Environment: real
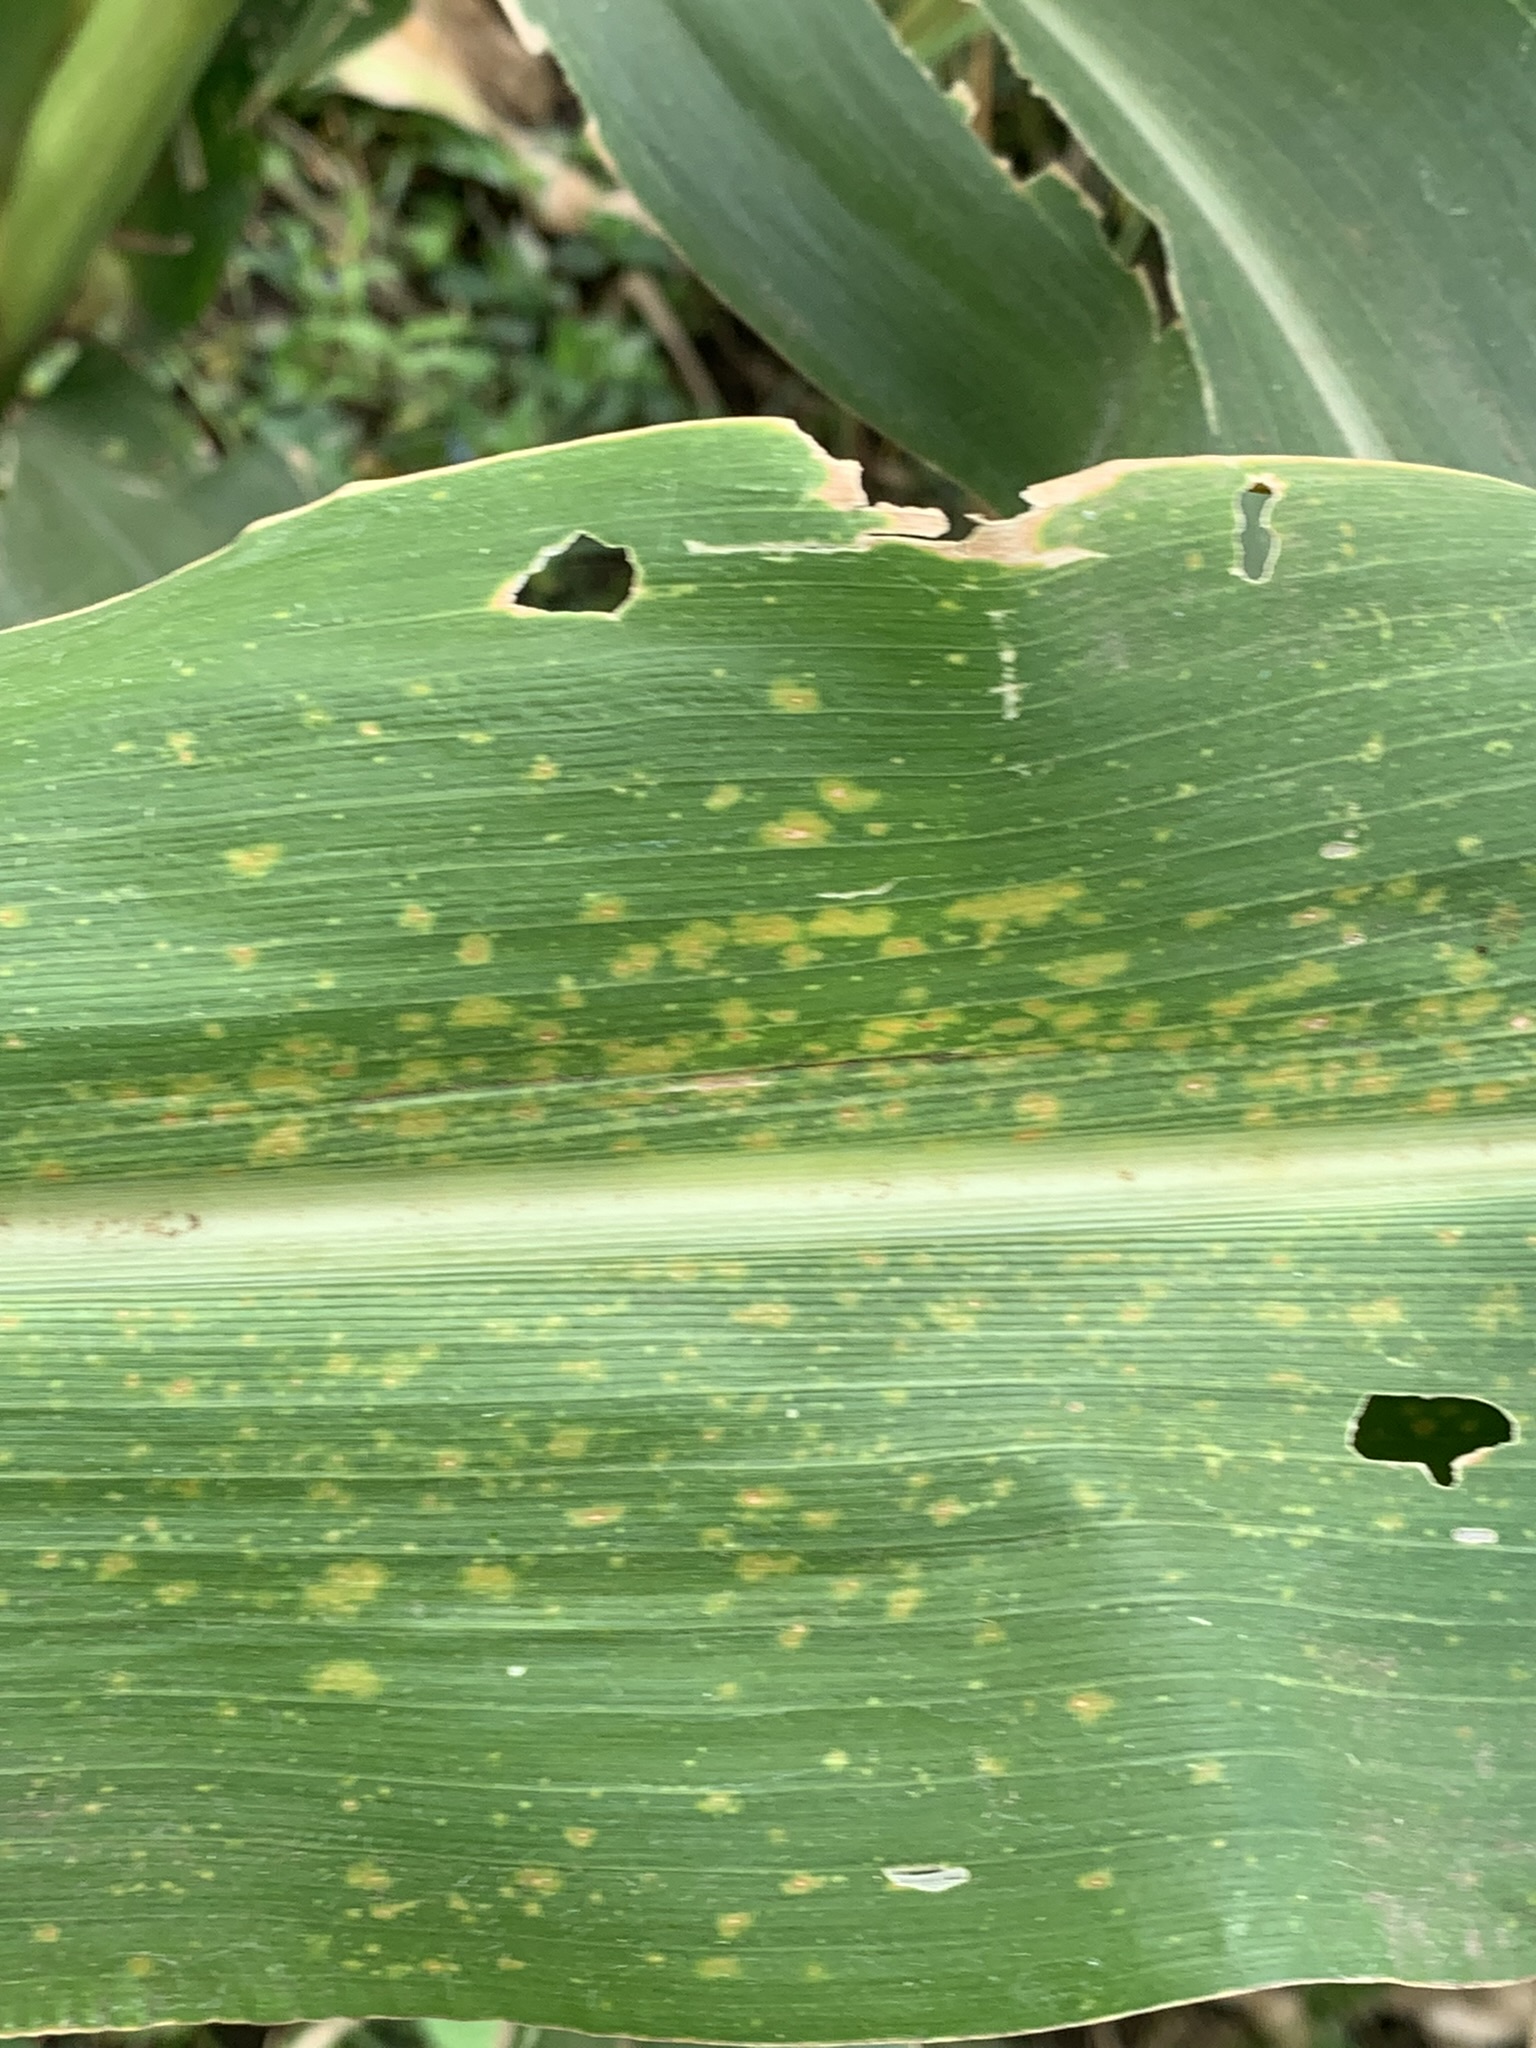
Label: lethal_necrosis